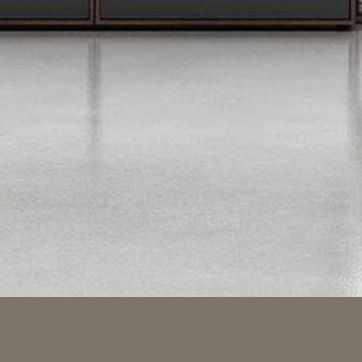
Material: polishedstone